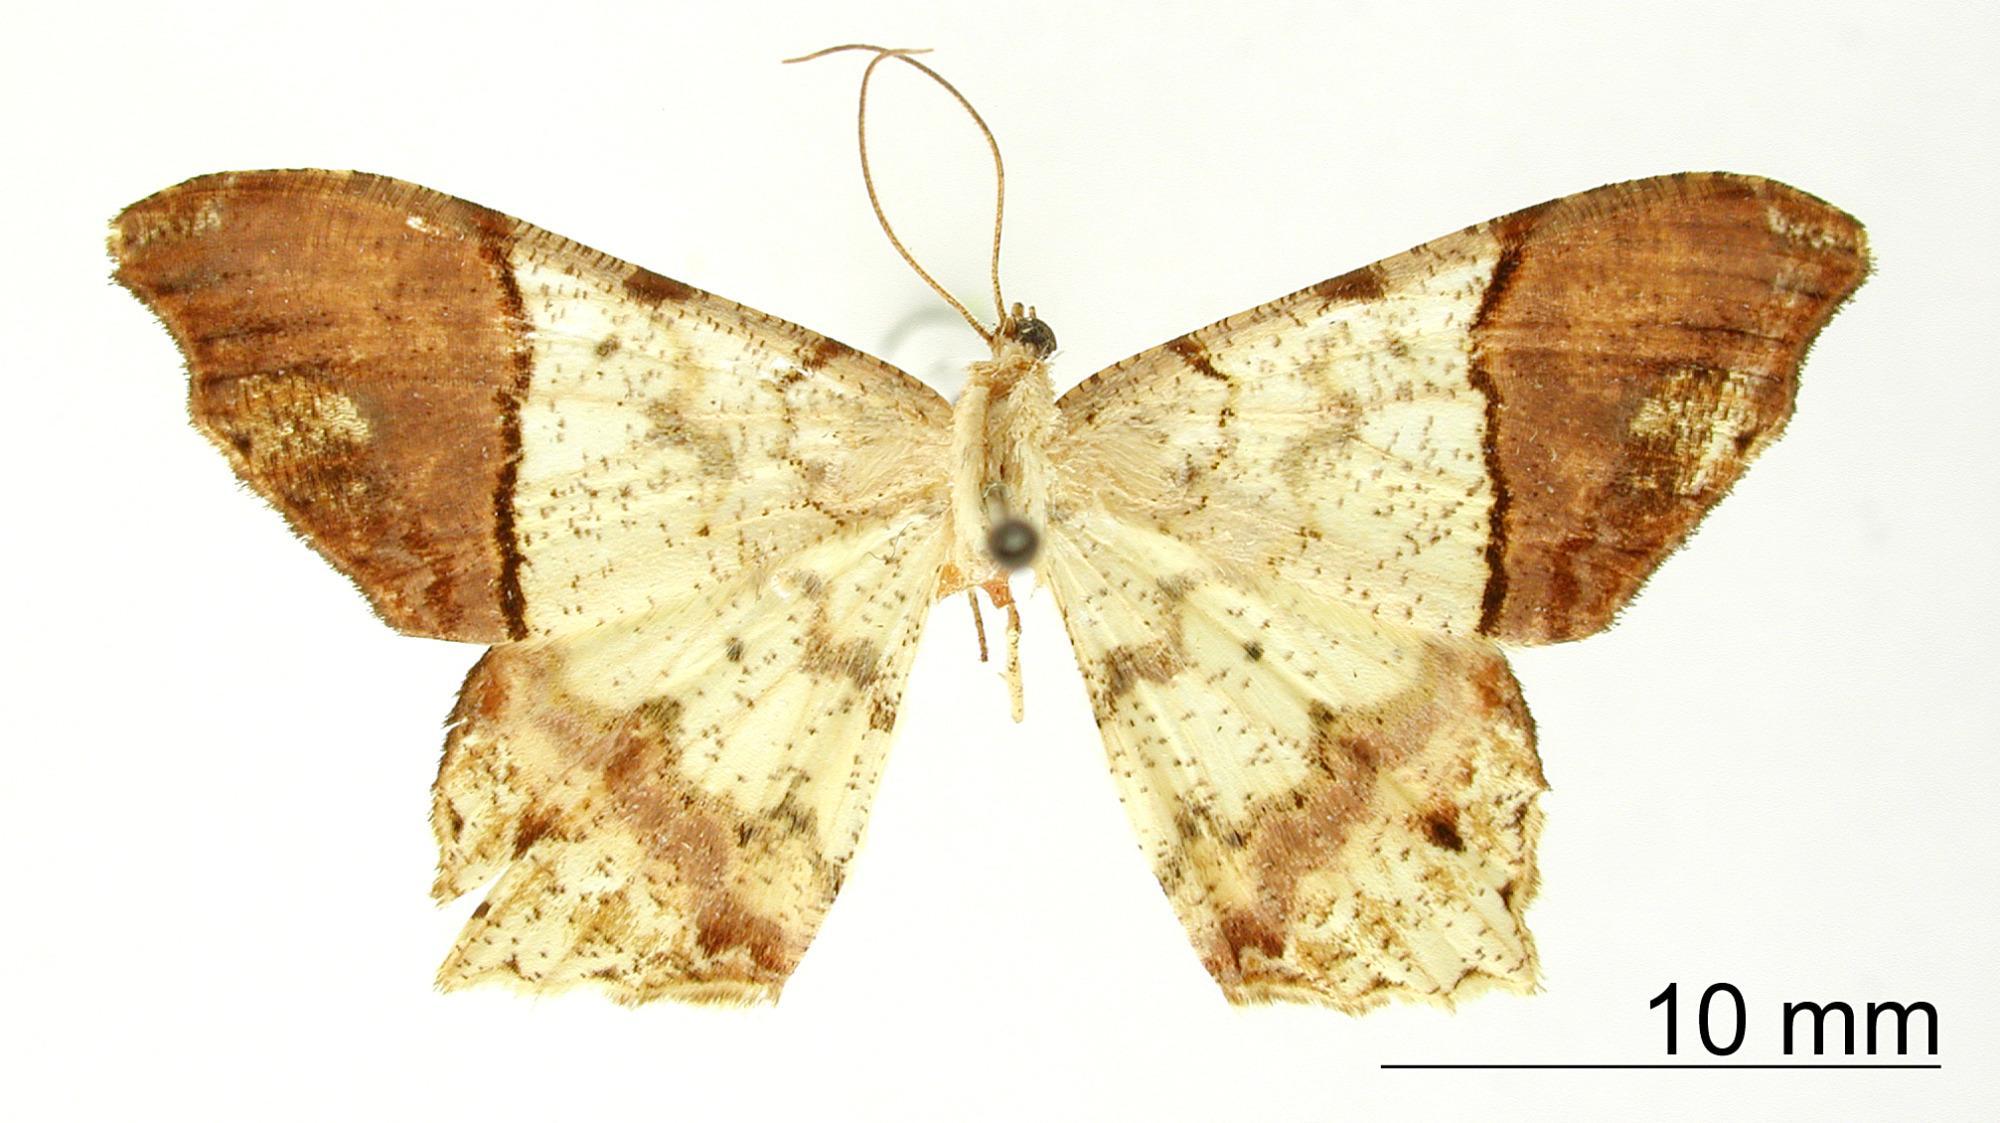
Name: Semiothisa ferina
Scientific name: Semiothisa ferina Dognin, 1924
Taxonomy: Animalia, Arthropoda, Insecta, Lepidoptera, Geometridae, Ennominae
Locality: Rio Songo, Bolivia, Bolivia